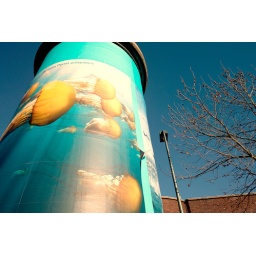
Jelly fish in the sky